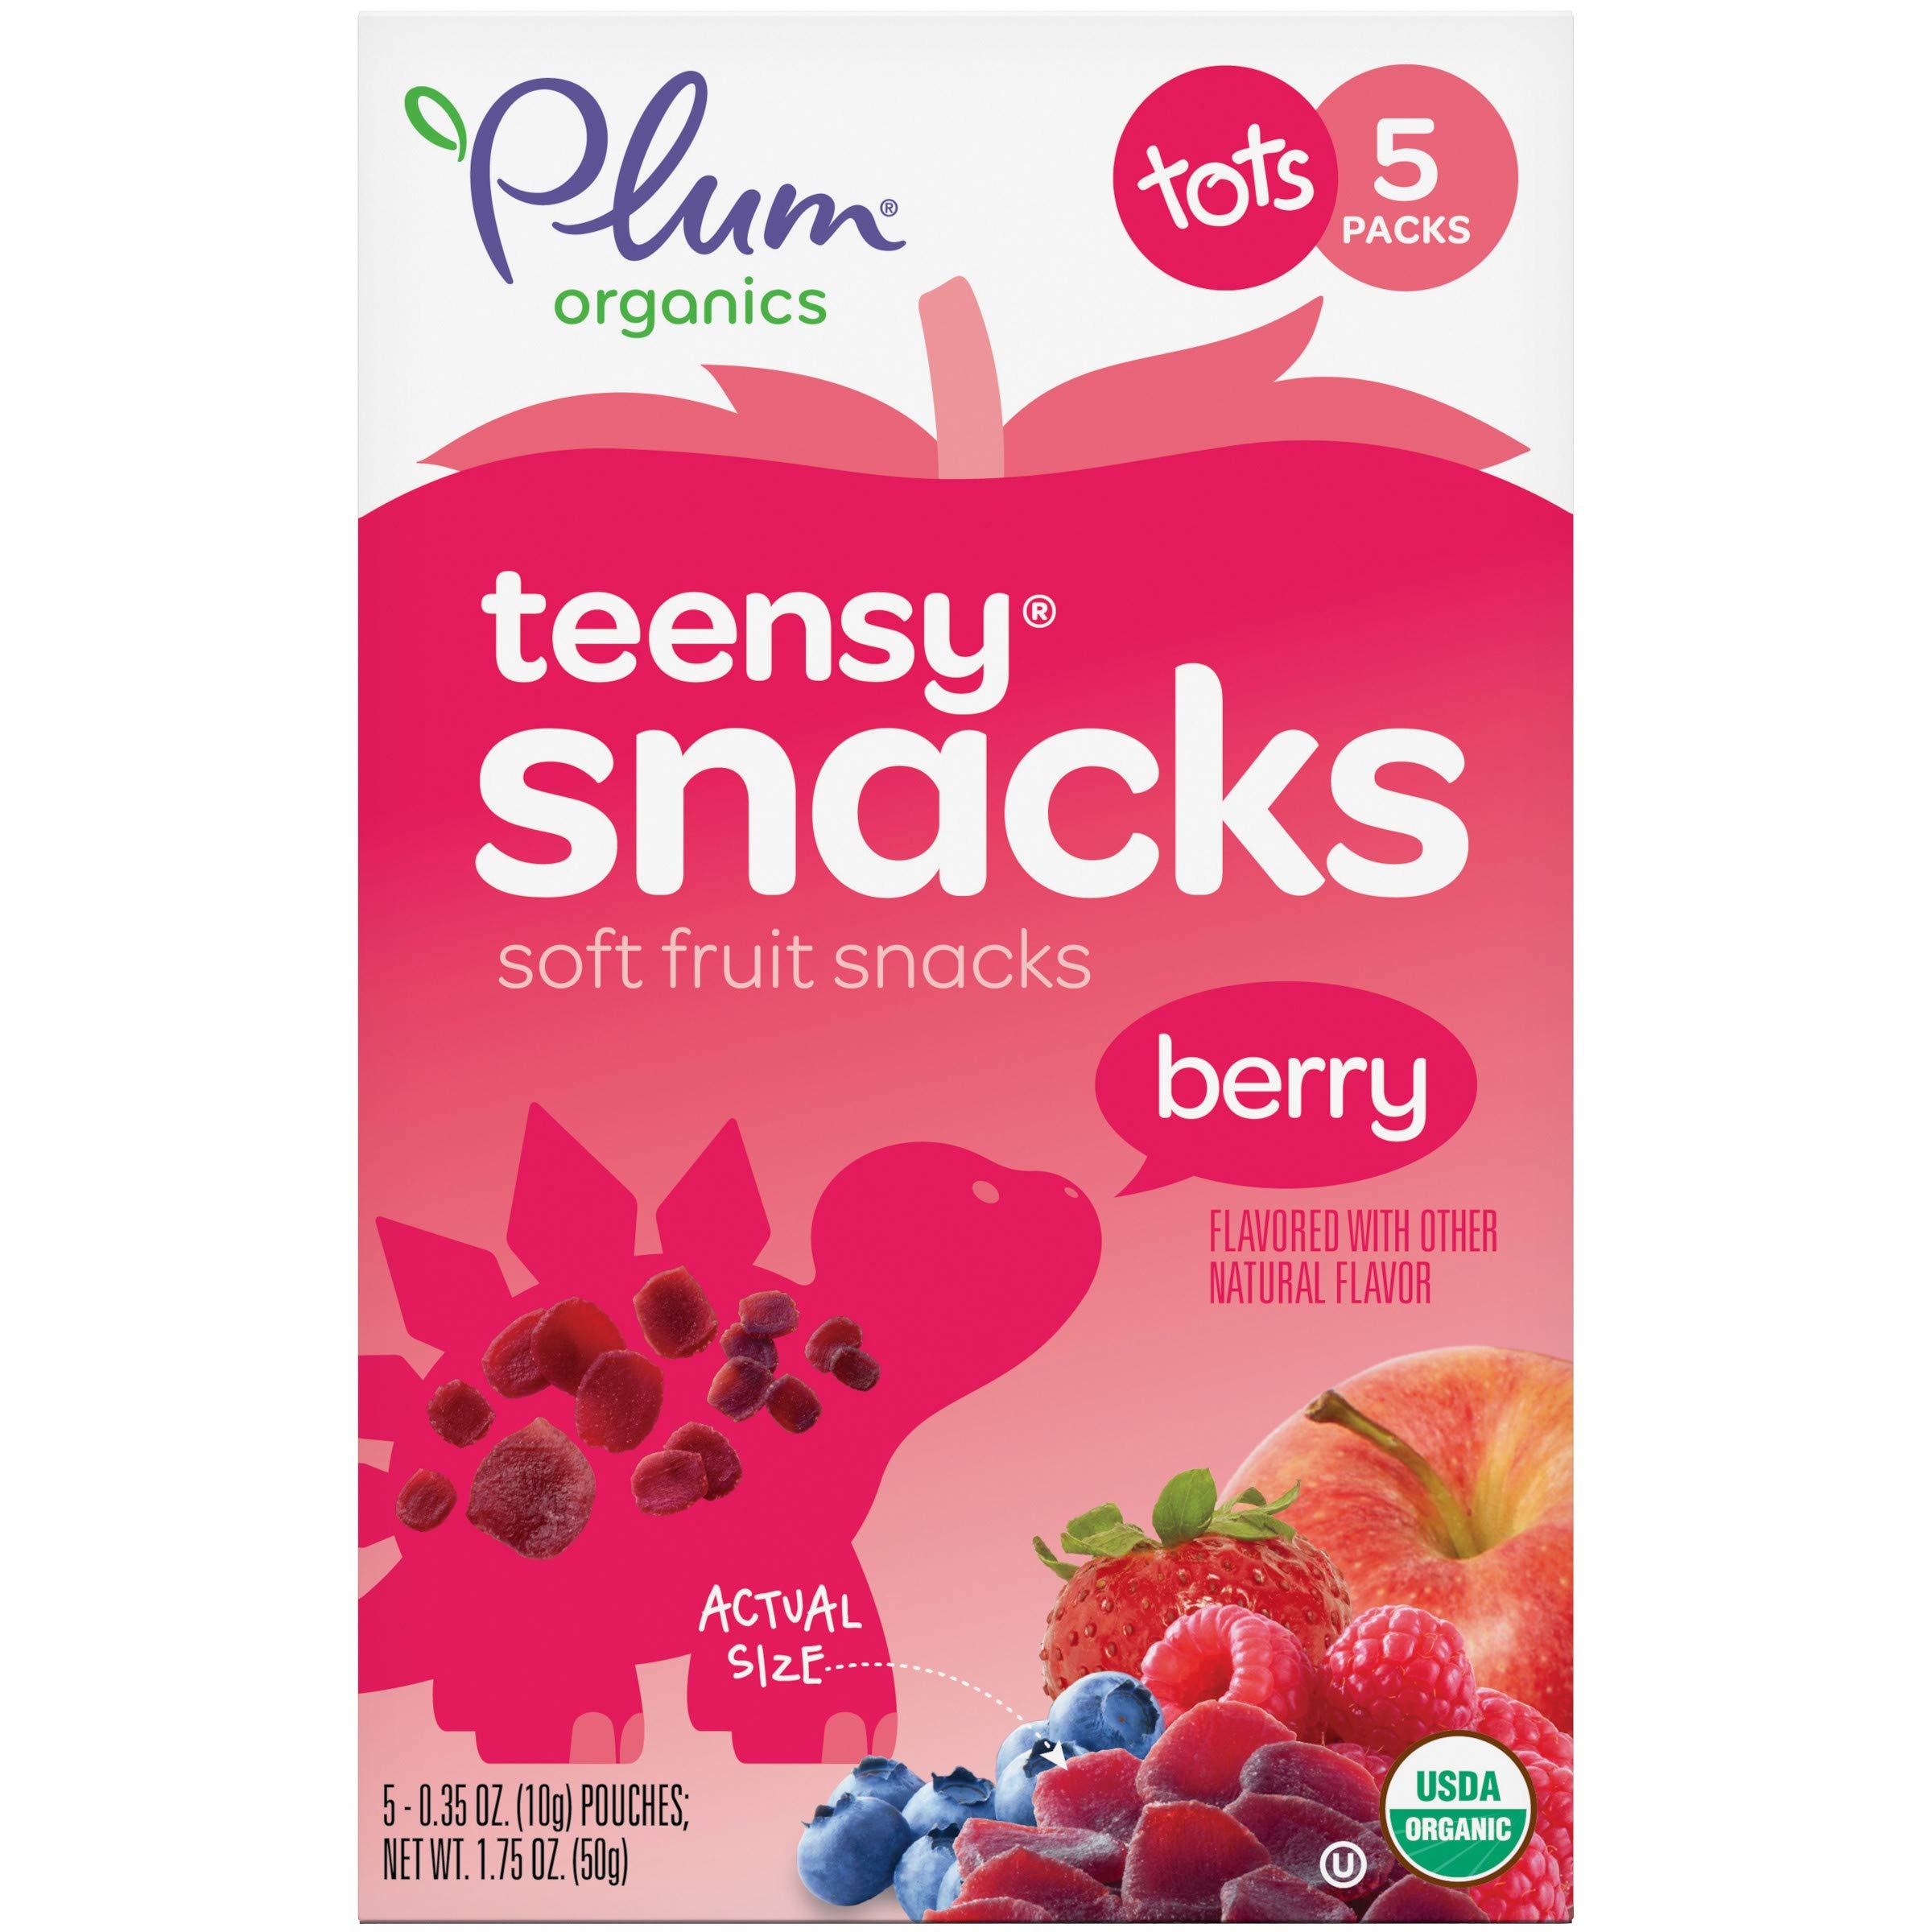
Item Name: Plum Organics Teensy Snacks Organic Toddler Fruit Snacks, Berry, 1.75 Ounce Bags (Box of 5)
Bullet Point 1: SOFT TODDLER SNACKS: Yummy berry toddler fruit snacks are perfect for little mouths to chew & made simple for your tot
Bullet Point 2: YUMMY ORGANIC FRUIT SNACK: Made with a blend of organic fruit purees, including berry, cherry, and apple
Bullet Point 3: NON-GMO, ORGANIC TODDLER SNACK: Plum uses only certified organic, non-GMO ingredients for nutritional goodness. Plus it's Kosher Parve
Bullet Point 4: WE'RE A B CORP: At Plum Organics, we're committed to our customers and our planet and are focused on sustainable product design and safe ingredient sourcing
Bullet Point 5: Ships as one box of 5 organic fruit snacks
Product Description: Baby Food Meals
Value: 1.75
Unit: Ounce

Price: 7.72